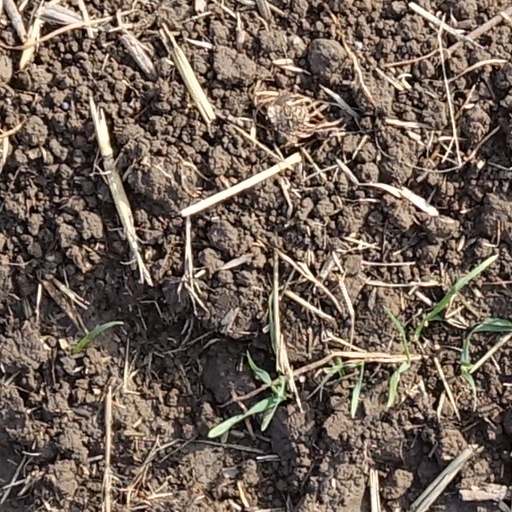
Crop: wheat